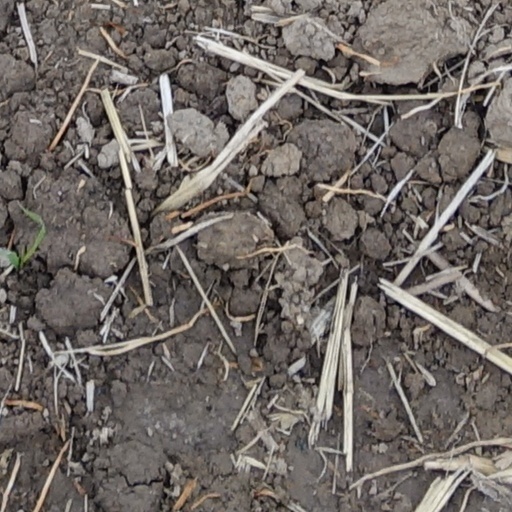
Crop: wheat